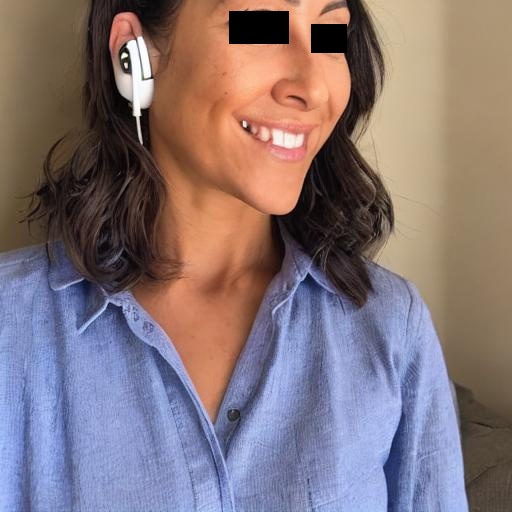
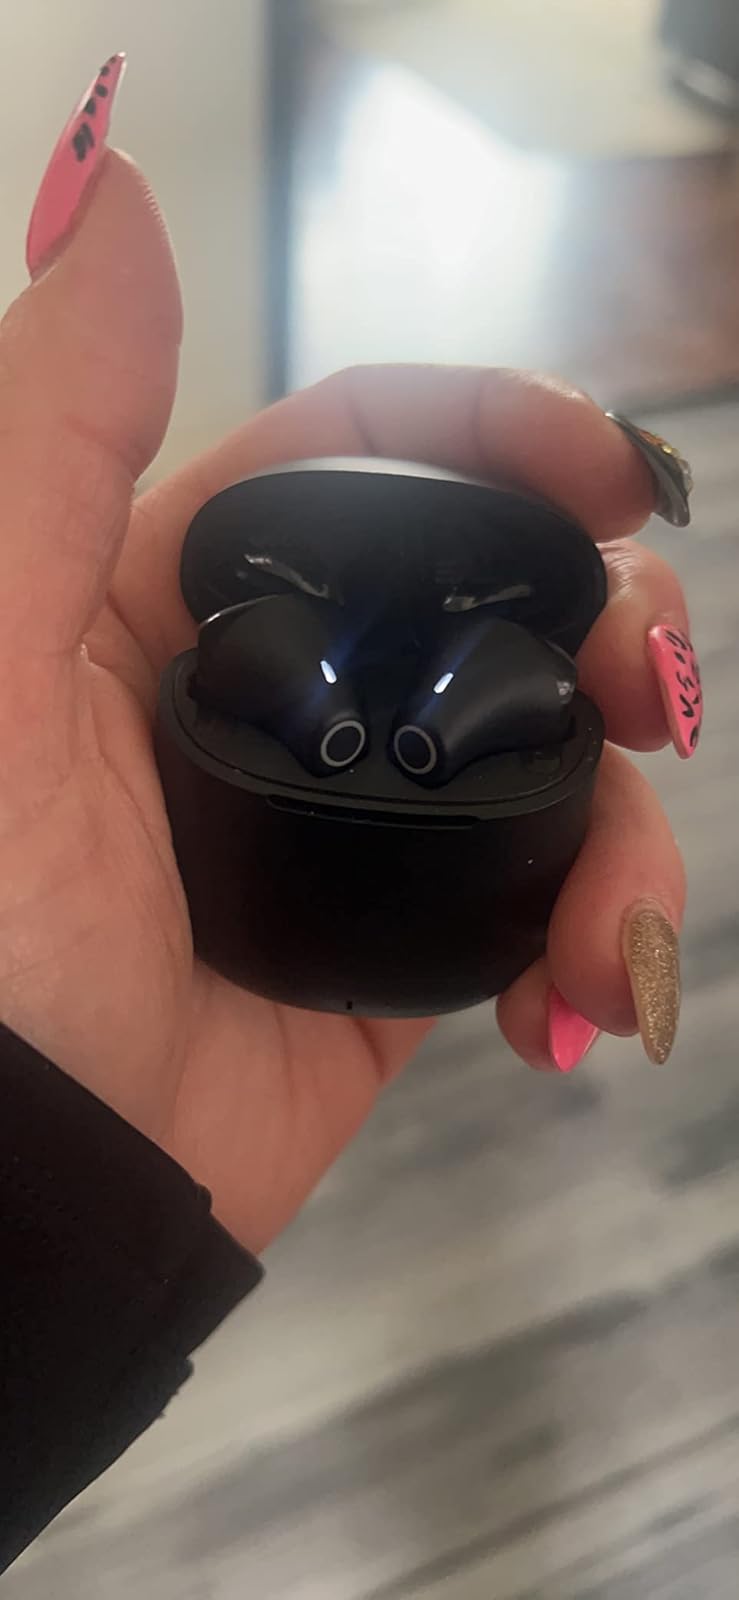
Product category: earbuds
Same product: no